Borough Bridge

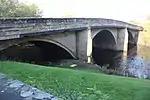
The bridge, in 2011

Borough Bridge is a historic bridge across the River Ure in Boroughbridge, a town in North Yorkshire, in England.